Microprocessor development board

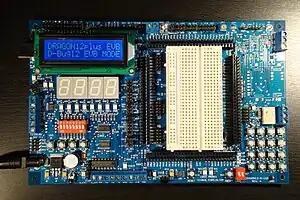
Dragon12-P Freescale HCS12/9S12 microcontroller trainer, an All-In-One EVB, EVBU and project development board

A DSP evaluation board, sometimes also known as a DSP starter kit (DSK) or a DSP evaluation module, is an electronic board with a digital signal processor used for experiments, evaluation and development. Applications are developed in DSP Starter Kits using software usually referred as an integrated development environment (IDE). Texas Instruments and Spectrum Digital are two companies who produce these kits.